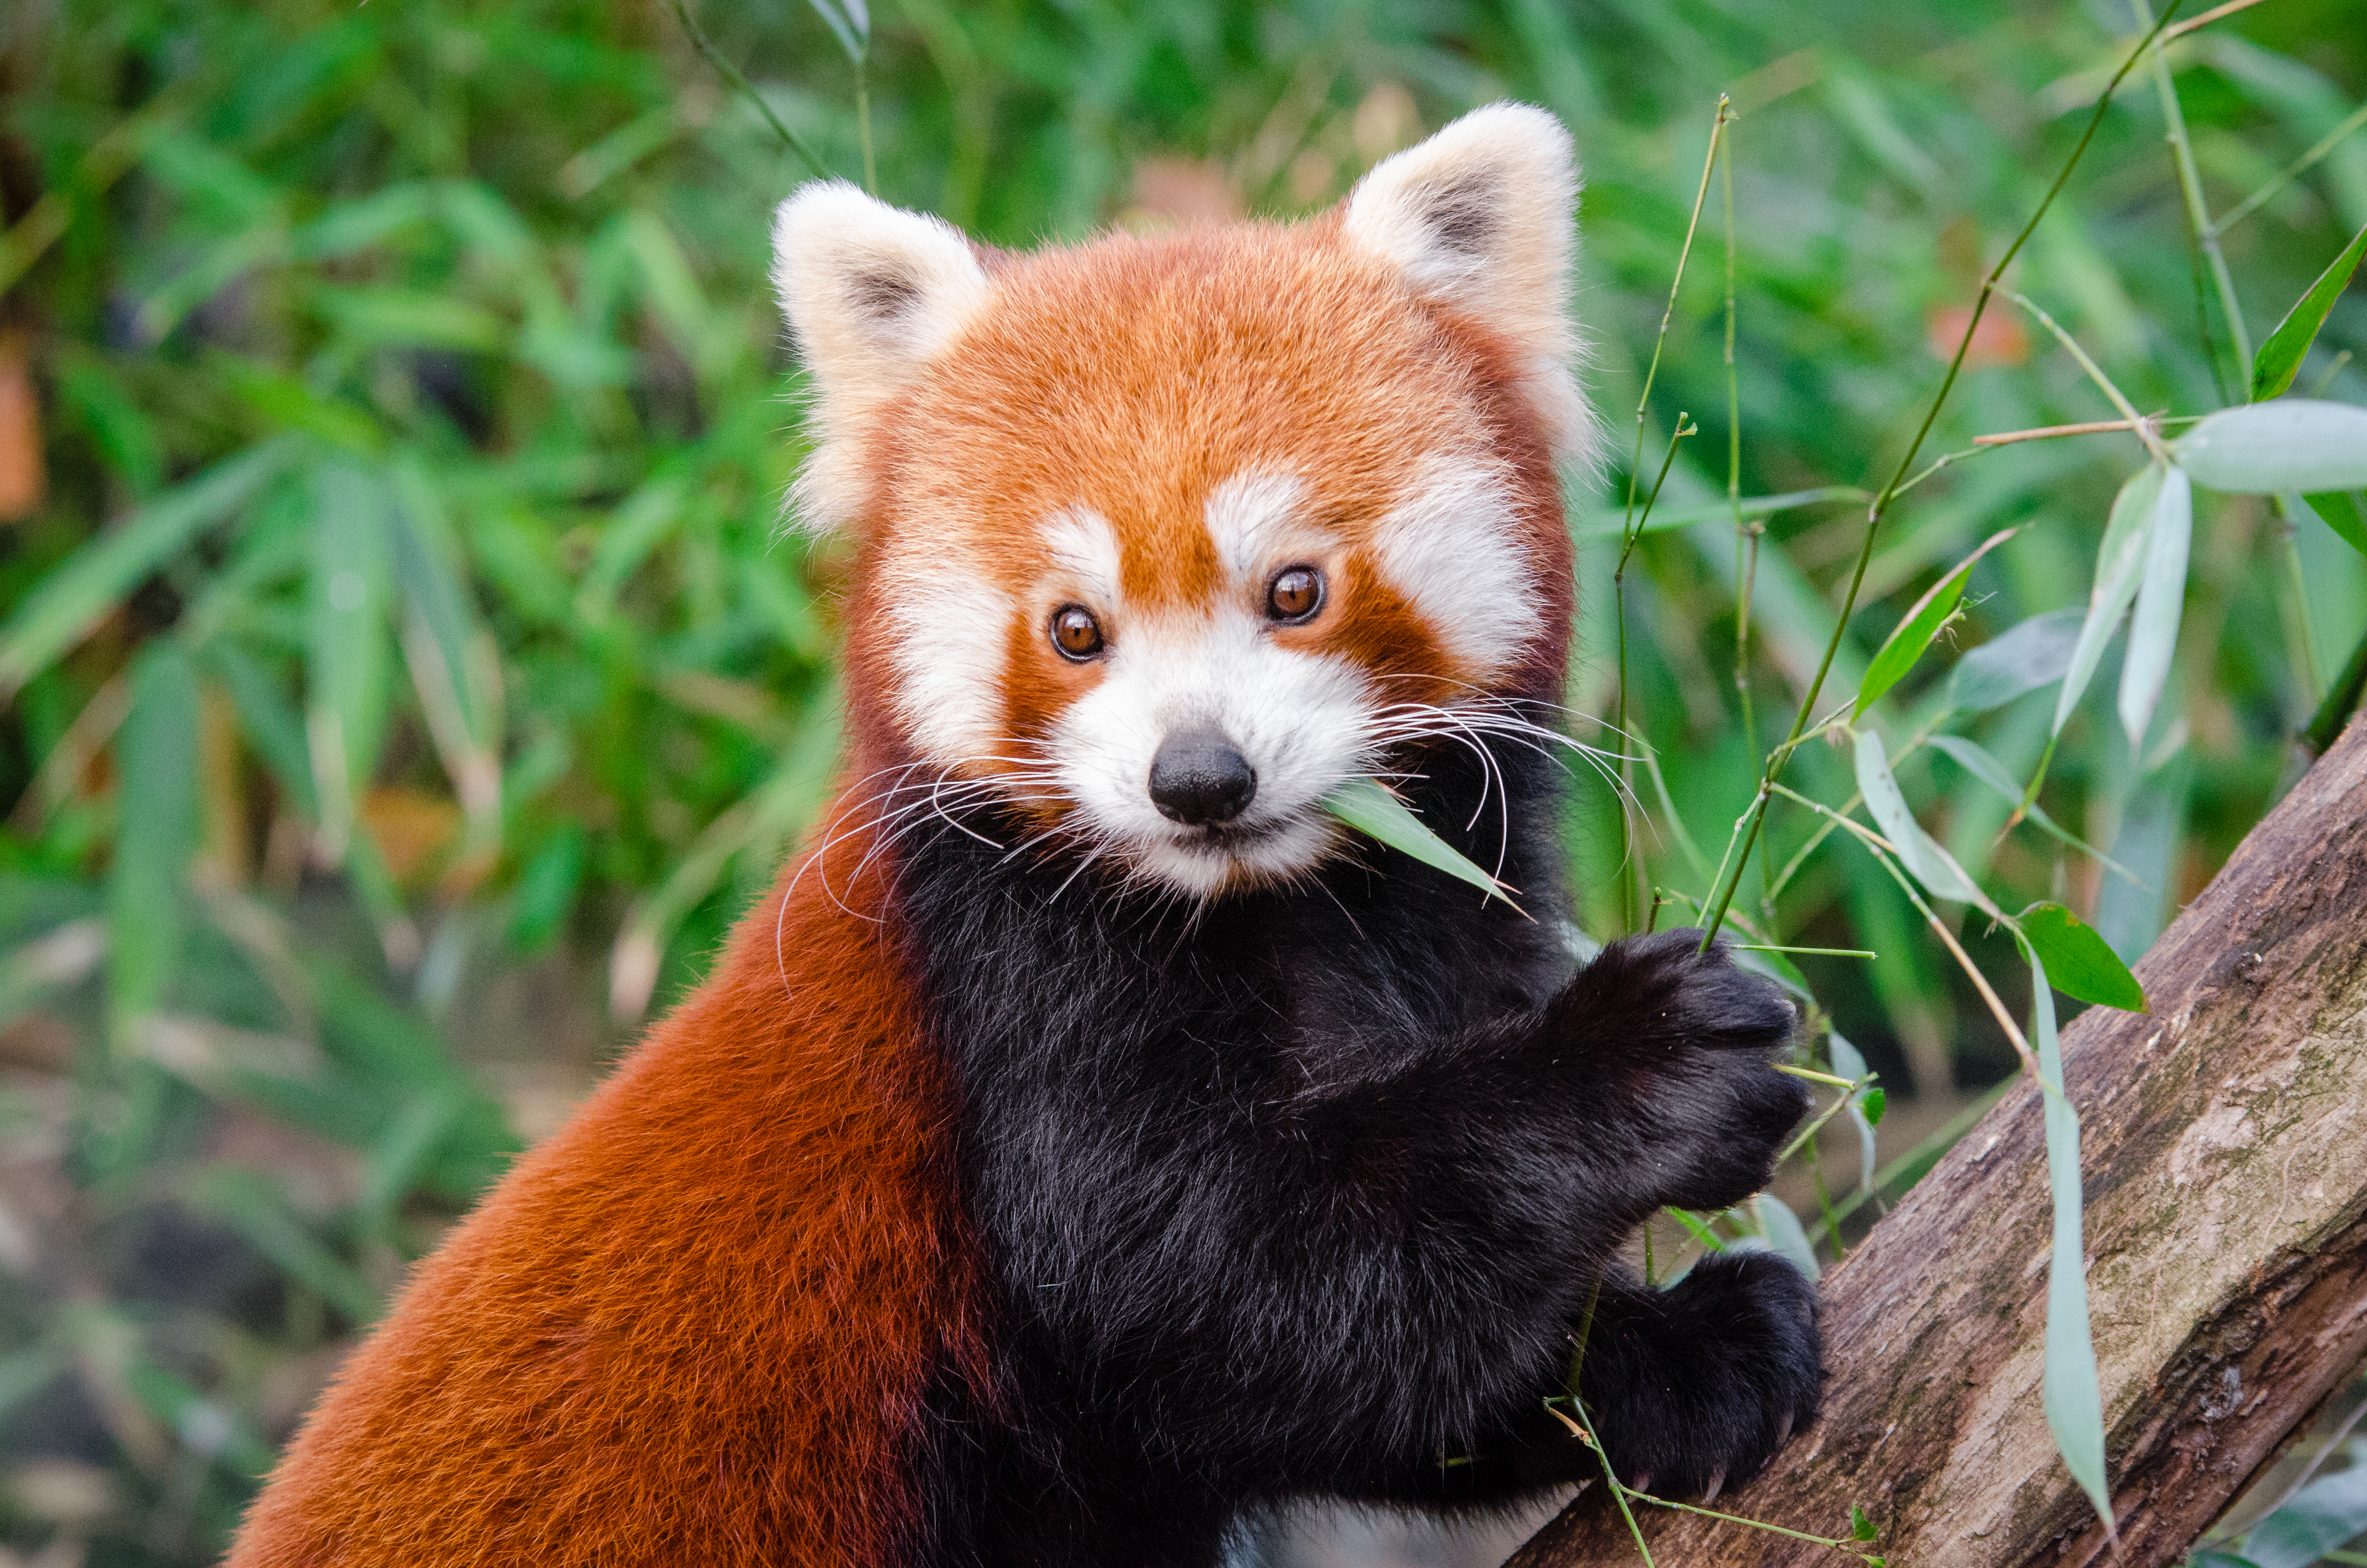
tree, nature, bokeh, blur, field, vintage, sweet, feet, animal, cute, female, wildlife, zoo, fur, orange, young, spring, green, high, red, foot, mammal, nikon, fauna, red panda, panda, 2015, face, nose, whiskers, paw, tail, animals, ears, endangered, vertebrate, germany, deutschland, frhling, natur, paws, tier, depth, iso, ss, depthoffield, fell, grn, gesicht, baum, adorable, bamboo, d7000, roter, kleiner, niedlich, sues, suess, species, bedrohte, tierart, tierpark, weiblich, jungtier, jung, ohren, schwanz, nase, bedroht, ailurus, fulgens, mozilla, firefox, wochenende, weekend, dog breed group